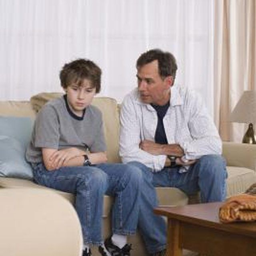
a narcissistic person can cause harm to a child 's emotional well - being .